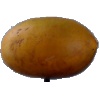
Label: Cucumber Ripe 2